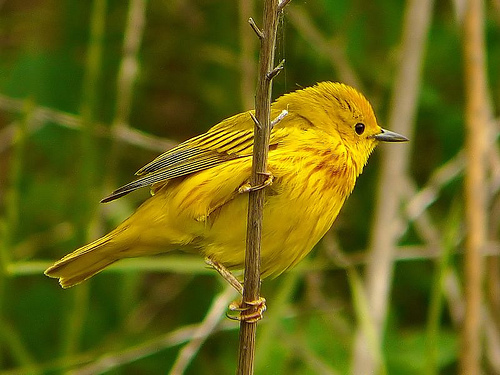
small yellow bird with black stripes and dots on the side of its feathers and a black beak.
this yellow bird has black and yellow striped primaries and secondaries and a pointy beak.
a small bird with with orange crown and breast and side with orange tail the bird has mixed color primaries and secondaries
this adorable little bird is completely yellow with only a black bill and black feathers on it's primaries.
a bird with a yellow head and breast, the bill is short and pointed, with yellow tarsus and feet.
this bird is yellow with green and has a very short beak.
this bird has a pointed black bill, dark dirty gold crown, light golden breast and golden dirty belly.
this bird is yellow with black and has a very short beak.
a bright yellow bird with spiky head feathers and smalls streaks of black along the wings.
this bird is yellow with black and has a very short beak.
Species: Yellow Warbler